Renaissance World Tour

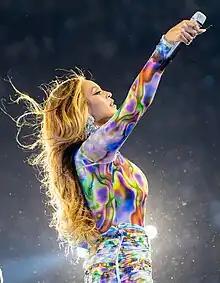
Beyoncé was praised for her stage presence and vocal performance.

After her background vocalists, Pure Honey, perform Diana Ross' "Love Hangover" as an interlude, Beyoncé returns to perform an undersea-themed act. This section features an oversized disco ball prop suspended above the crowd. Beyoncé is revealed inside a clam shell, reminiscent of Botticelli’s "The Birth of Venus", in a bedazzled "hands-on" Loewe bodysuit. She performs "Plastic off the Sofa" and a mash-up of "Virgo's Groove" with "Naughty Girl", during which Beyoncé also includes snippets of a number of her R&B songs, including "Say My Name" and "Dance for You". "Move" is performed on the B-stage with choreography along with her dancers. During "Heated", the robotic arms return to holding fans, as does Beyoncé, fanning herself off while standing in a circle of microphones. The performance is accompanied by pyrotechnic columns. In many performances, Beyoncé runs down the runway to the B-Stage while singing the outro to the song. She then exits the stage as Les Twins then perform a dance break to "Already".